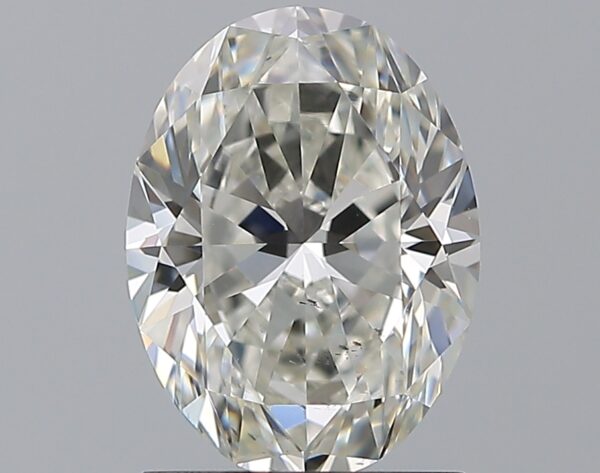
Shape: oval
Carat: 1.5
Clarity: VS2
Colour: H
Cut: EX
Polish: EX
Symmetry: EX
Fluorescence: F
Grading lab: GIA
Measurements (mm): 8.57 x 6.39 x 4.06